Dhag

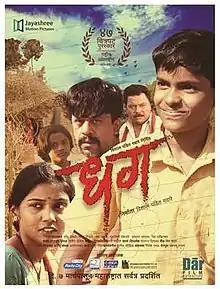
Theatrical poster

Dhag (meaning "Blaze") is an Indian Marathi film directed by Shivaji Lotan Patil. The story of the film is of a young boy wanting to break the successions of traditional jobs in his low caste family. The film was released on 7 March 2014, by DAR Film Distributors. Initial Public Relation activity was done by Ram Kondilkar then its marketing and PR for the film was done by Newsmax Multimedia Pvt. Ltd. The film was released in national and international film festivals.